Ashoka Vatika

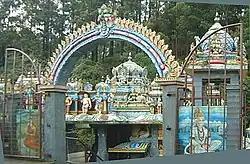
Hindu temple called "Seetha Kovil" (Hanuman Kovil) at Seeta Eliya village, close to Hakgala Botanical Garden

Ashoka Vatika is a grove in Lanka that is located in the kingdom of the rakshasa king Ravana. It is mentioned in the Vishnu Purana and the Hindu epic "Ramayana" of Valmiki, and all subsequent versions, including the "Ramacharitamanas" written by Tulsidas, where it finds mention in the Sundara Kanda. The Vatika has garden houses around it, built by Vishvakarma himself.